Broken Star (film)

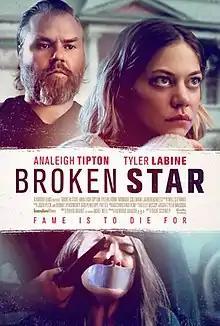
Poster

Broken Star is a 2018 American psychological thriller film directed by Dave Schwep and starring Lio Tipton and Tyler Labine.